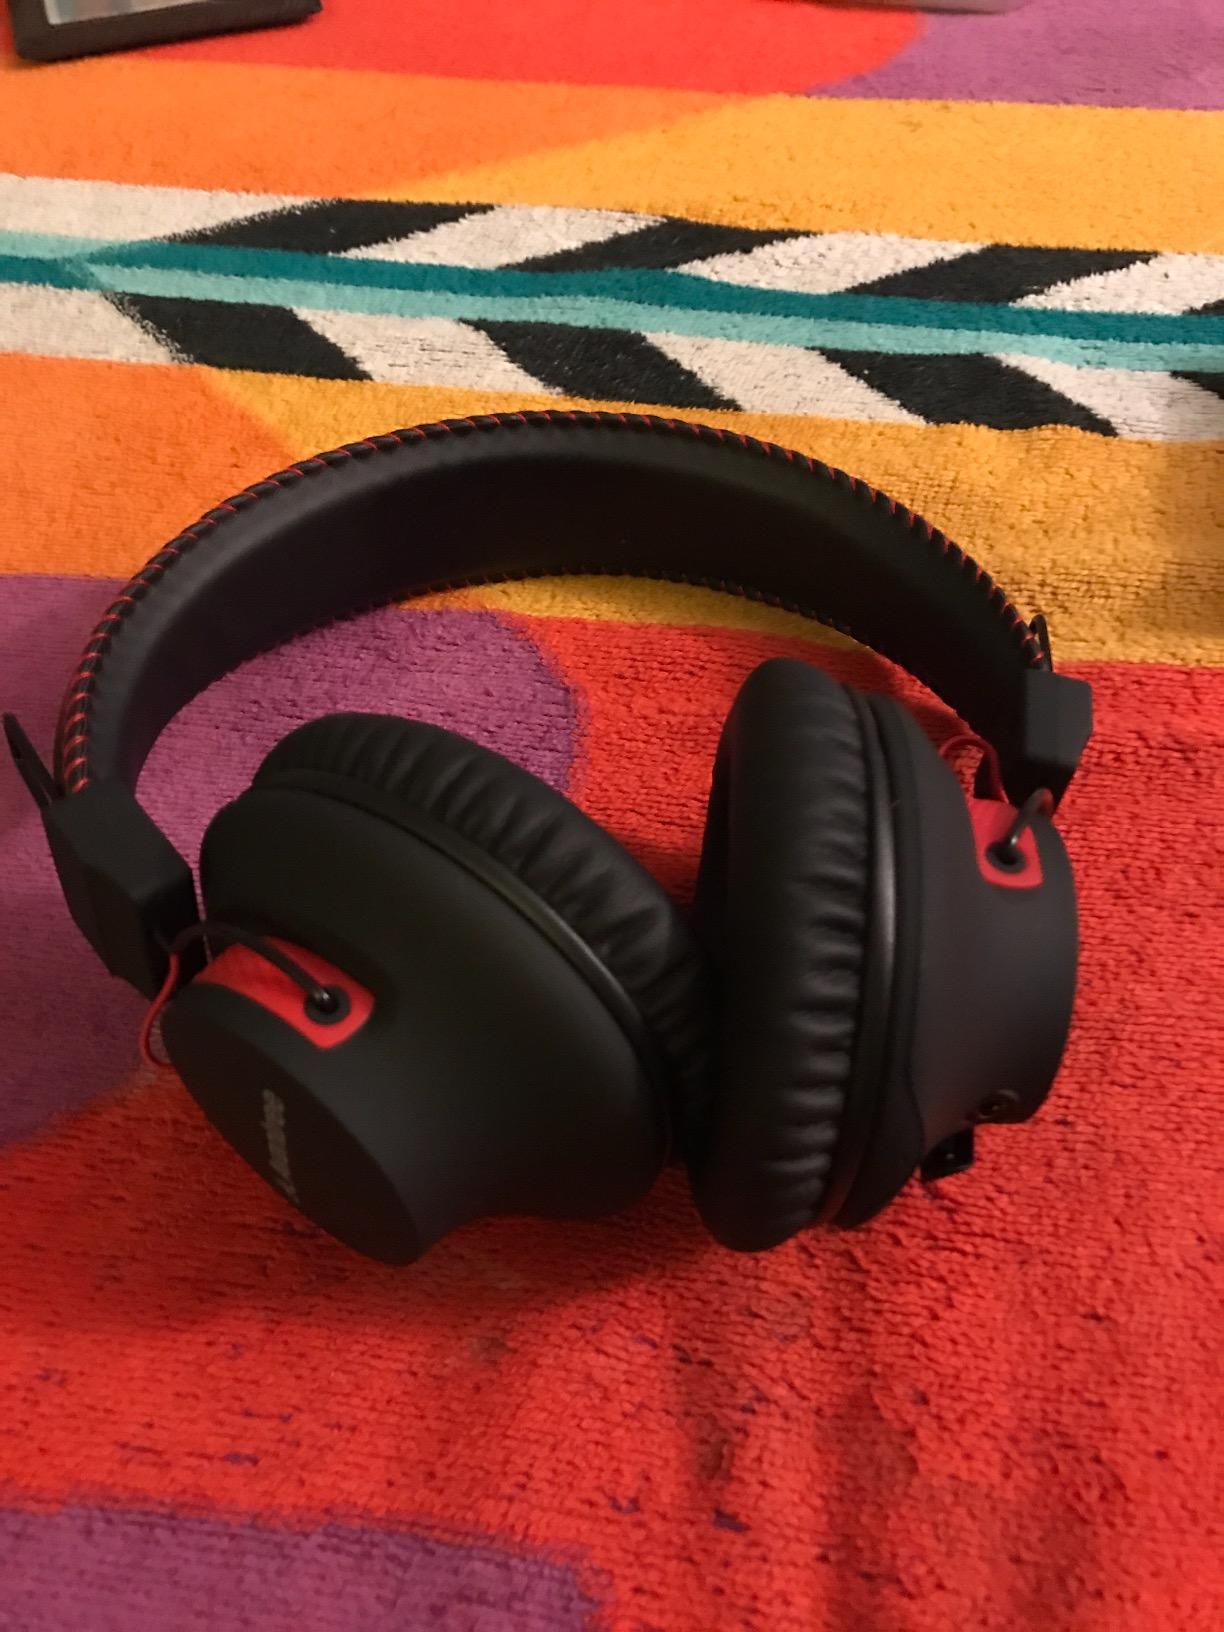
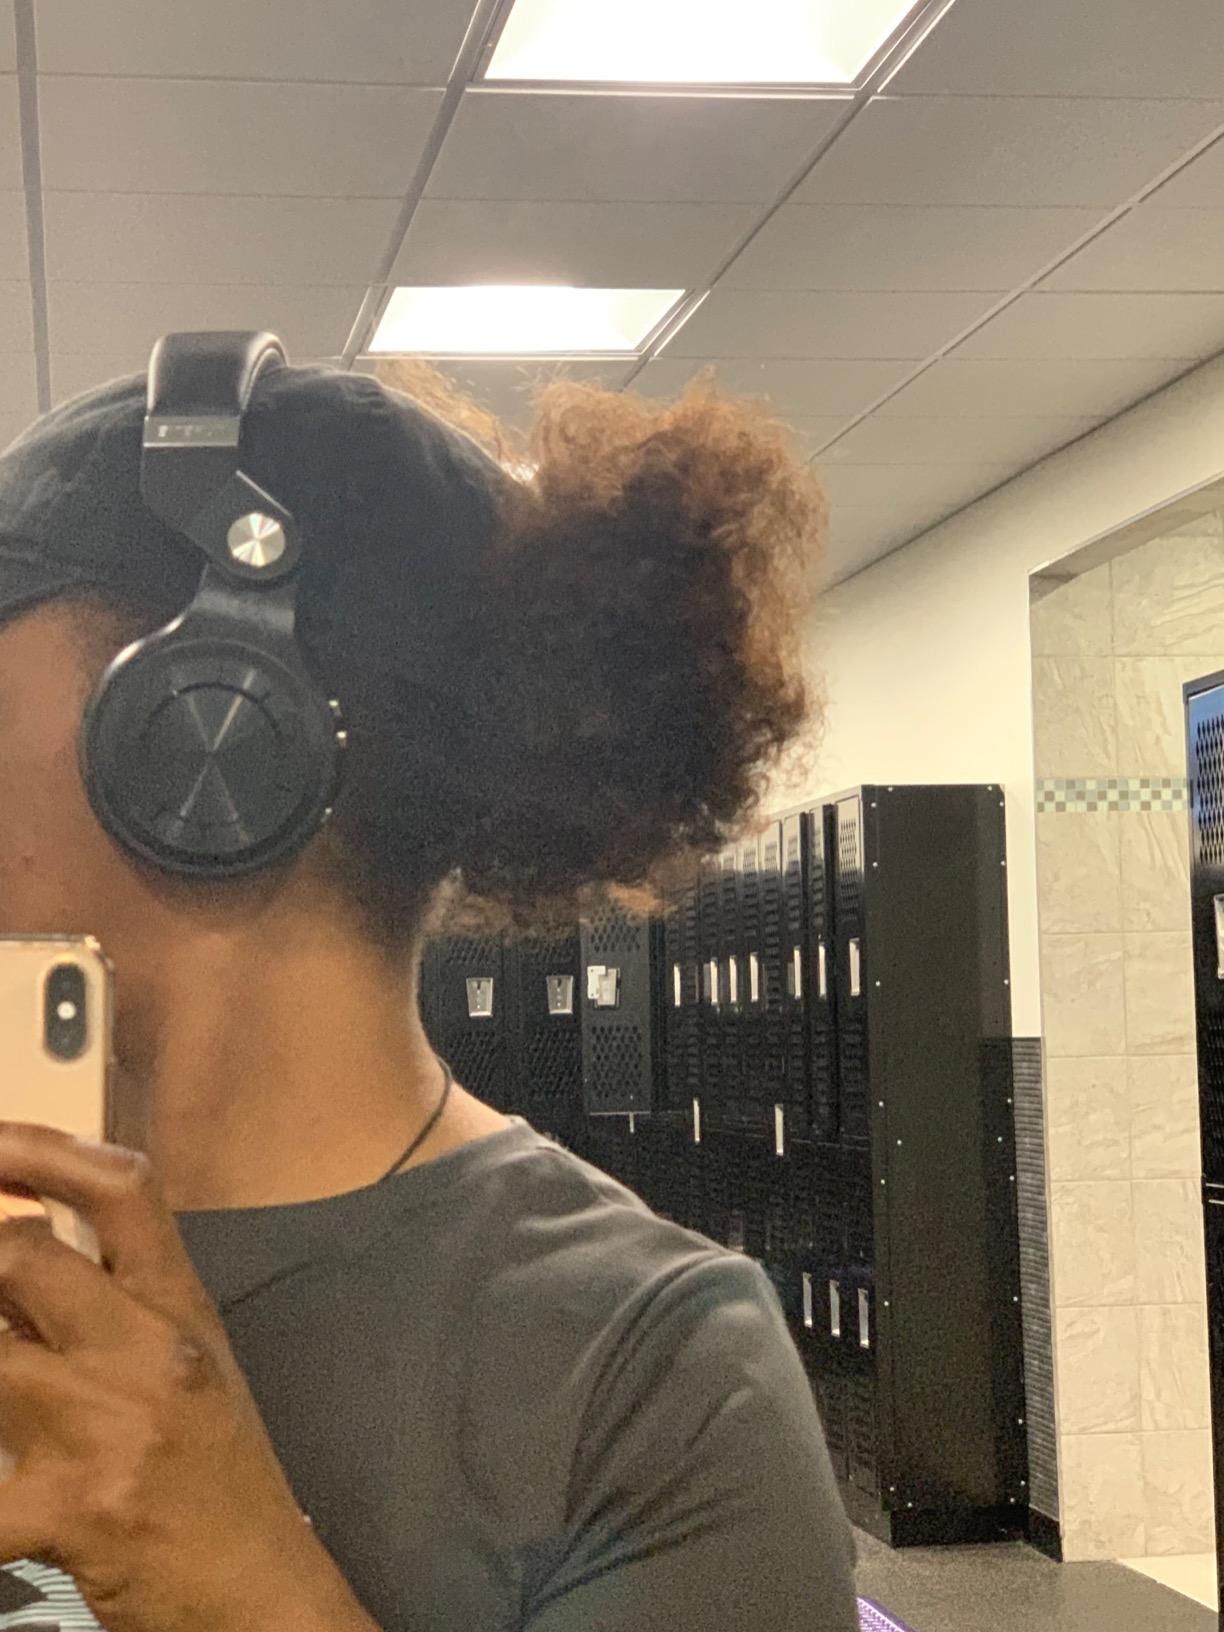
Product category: headphones
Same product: no